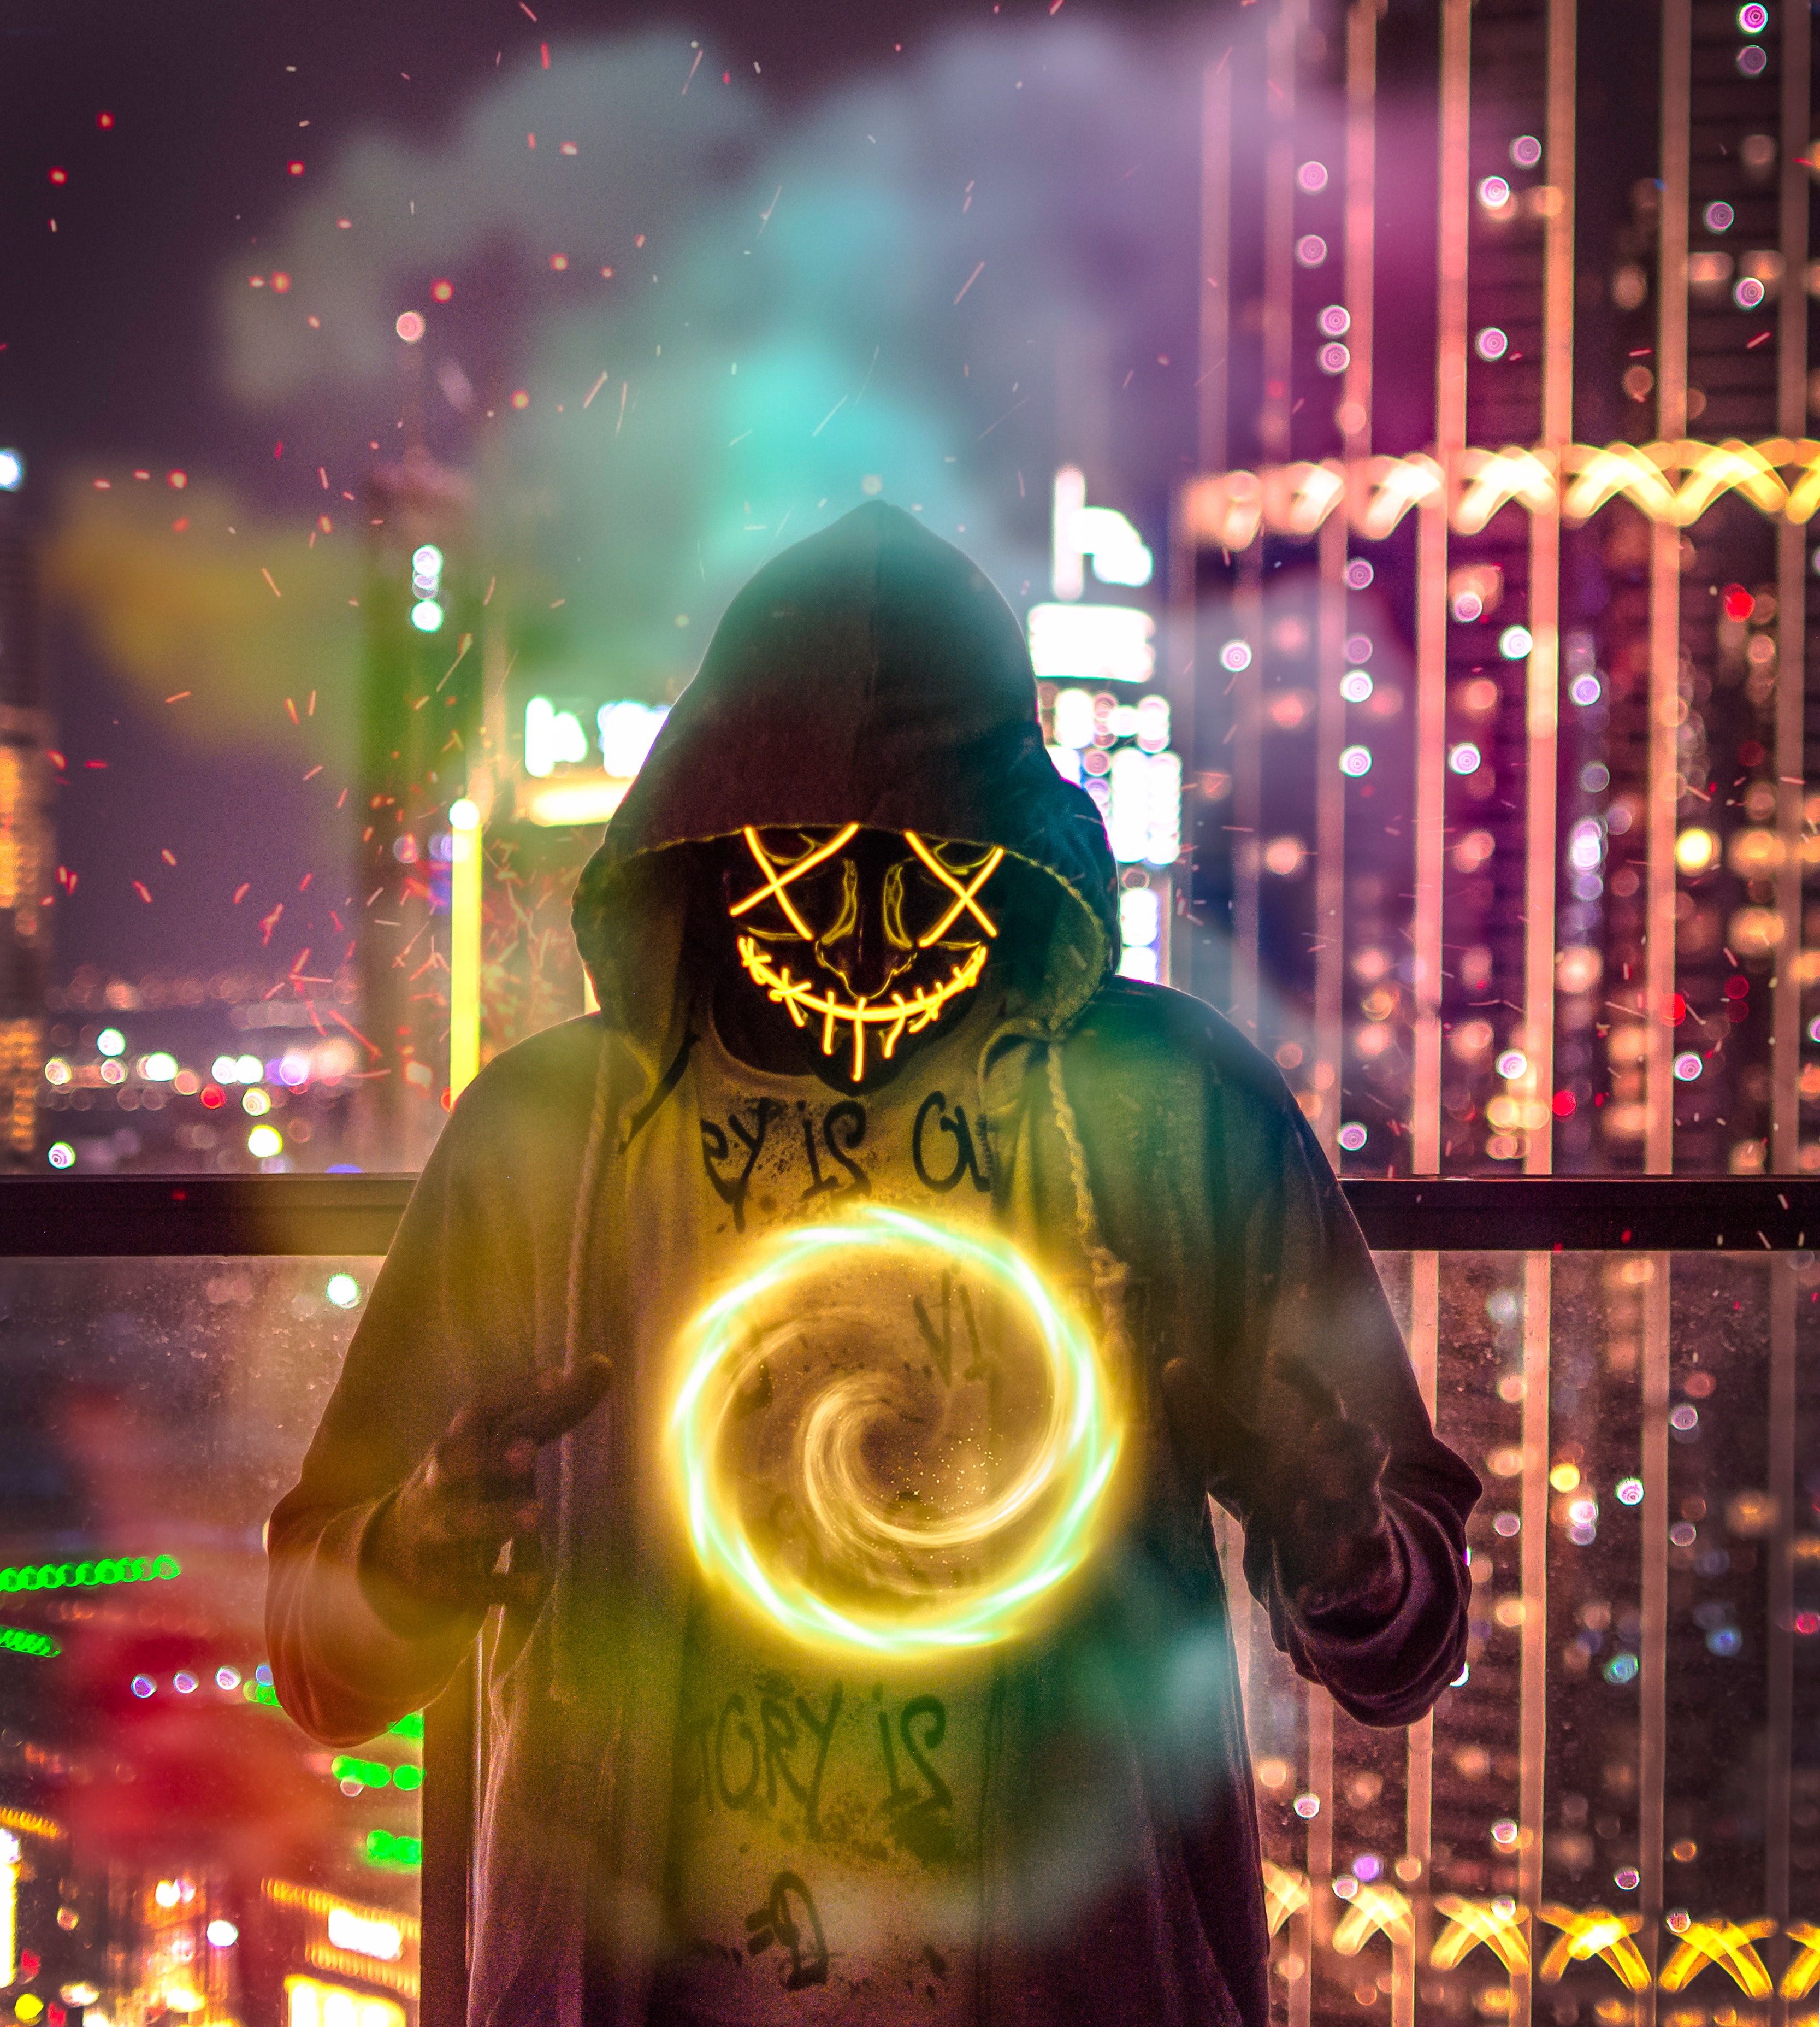
fictional character, city, art